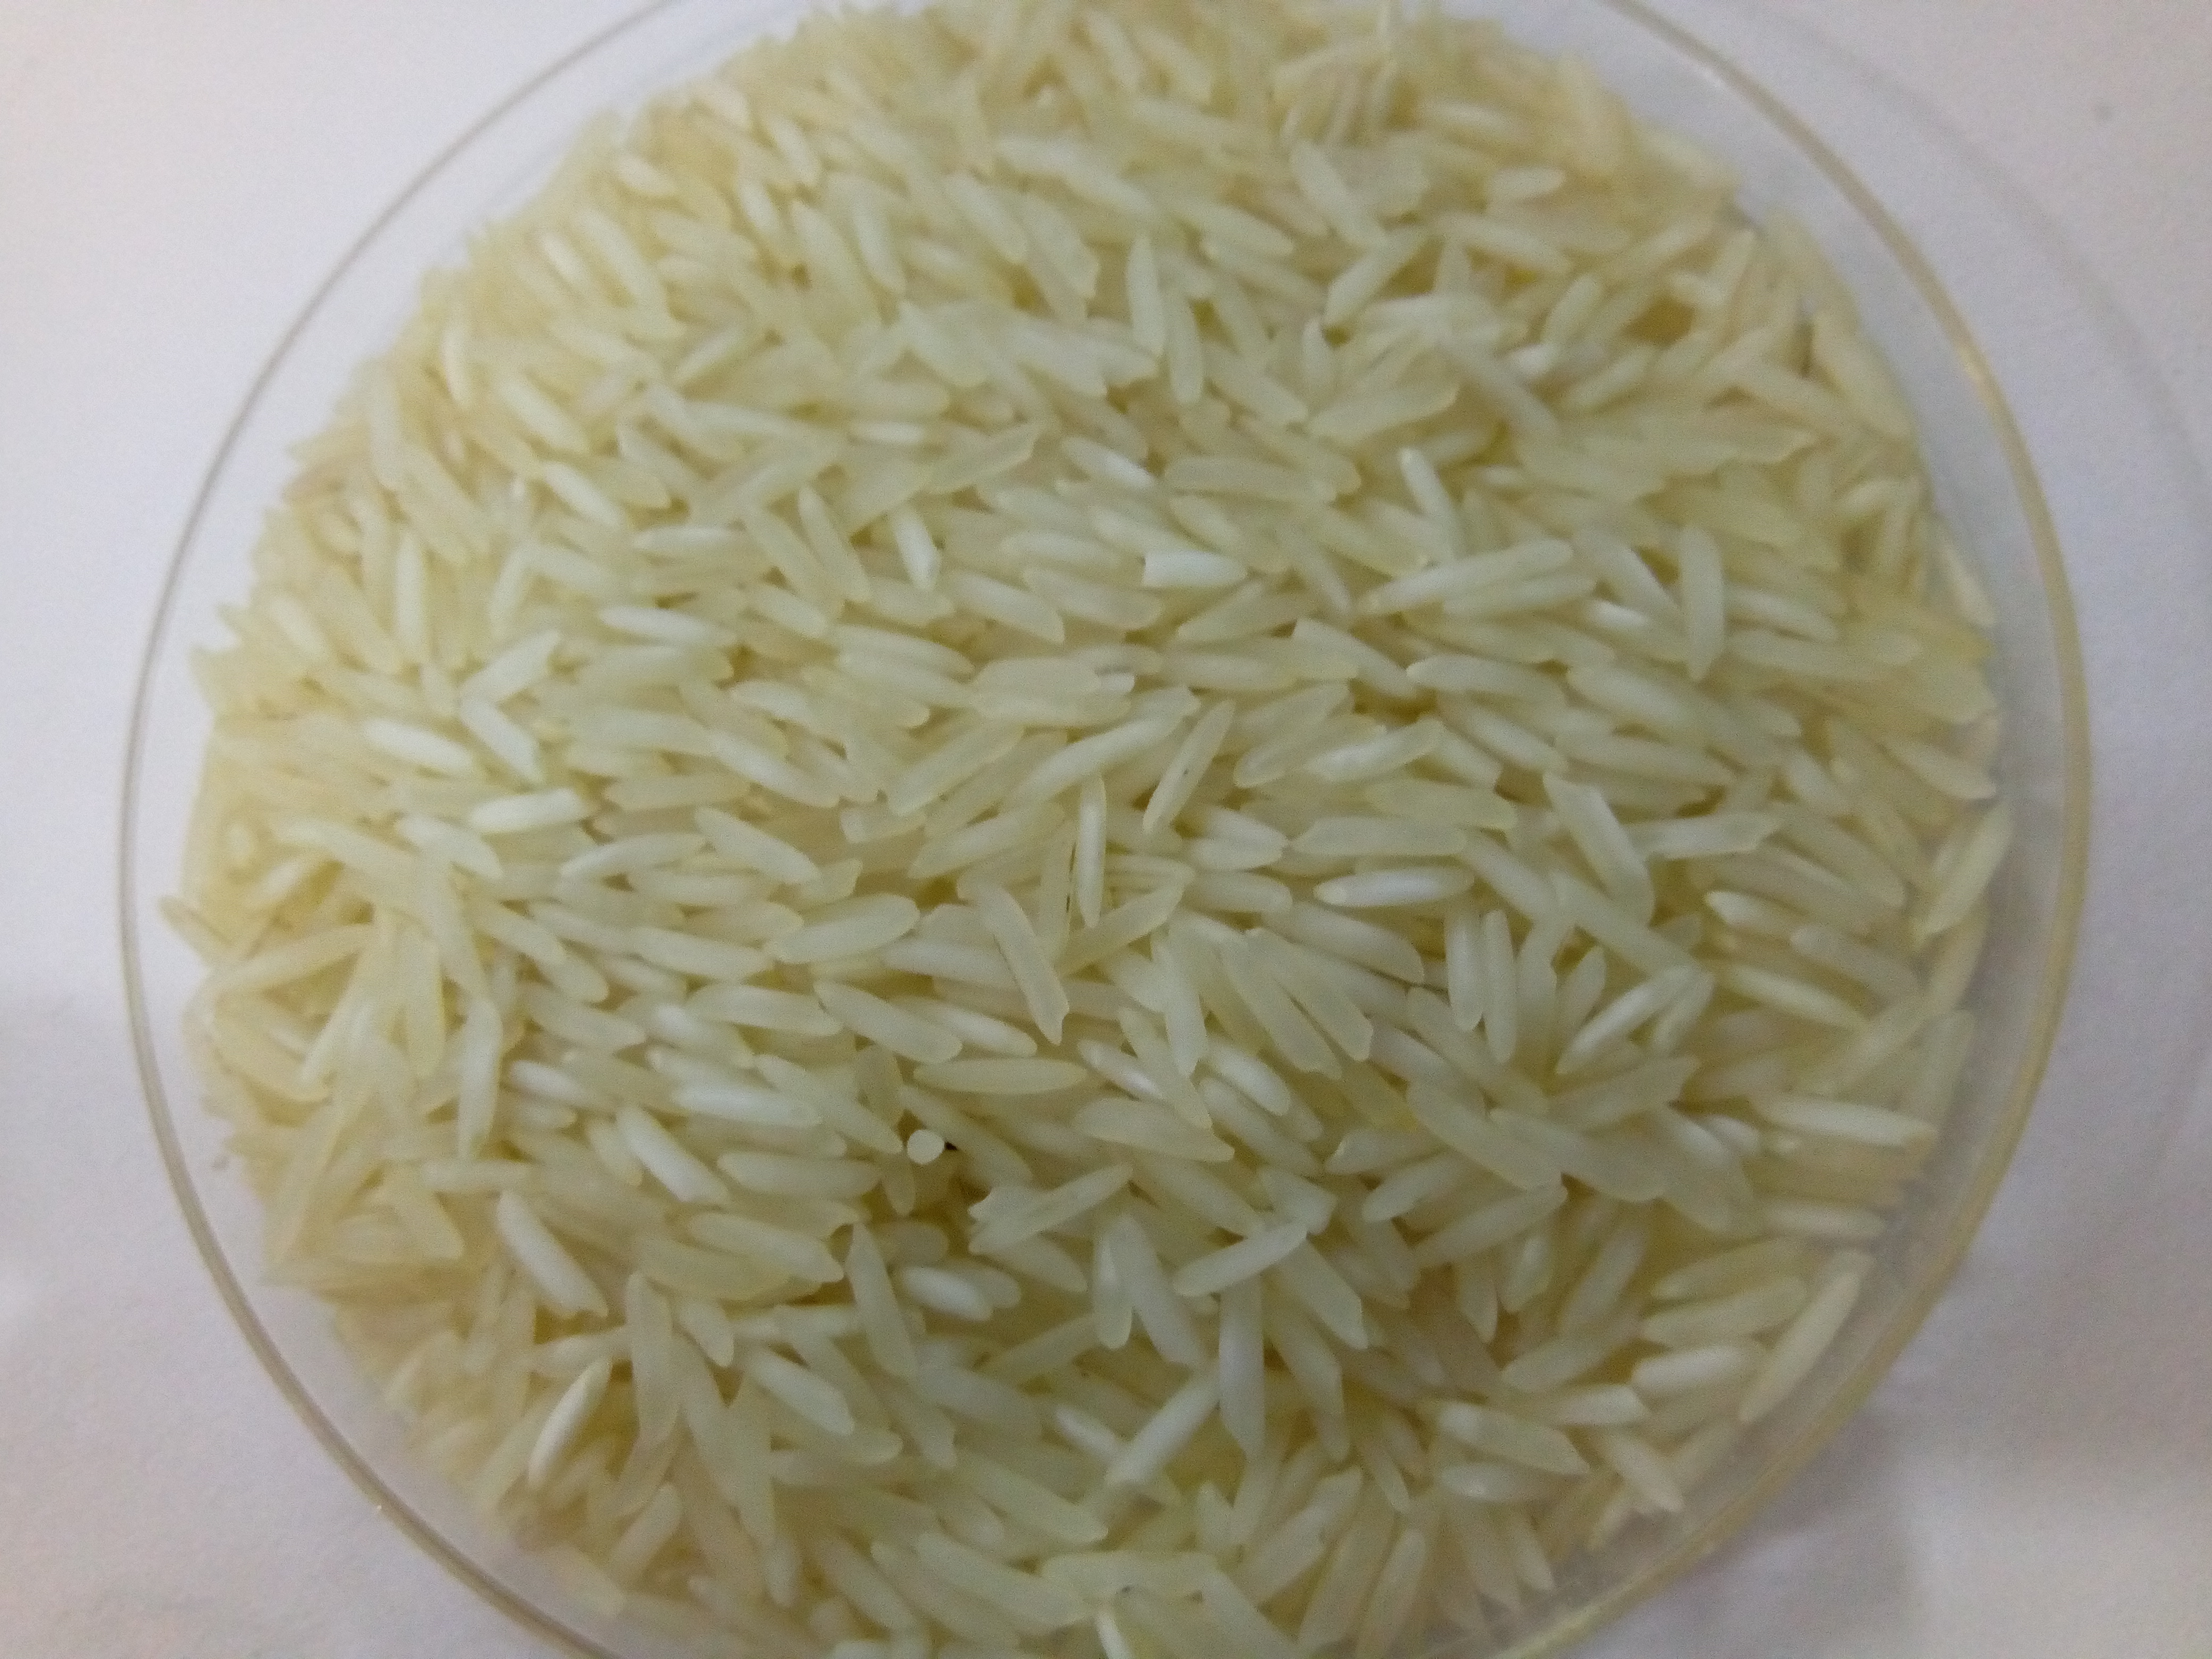
Rice seed variety: Unknown